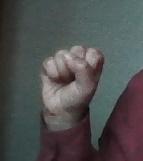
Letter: saad